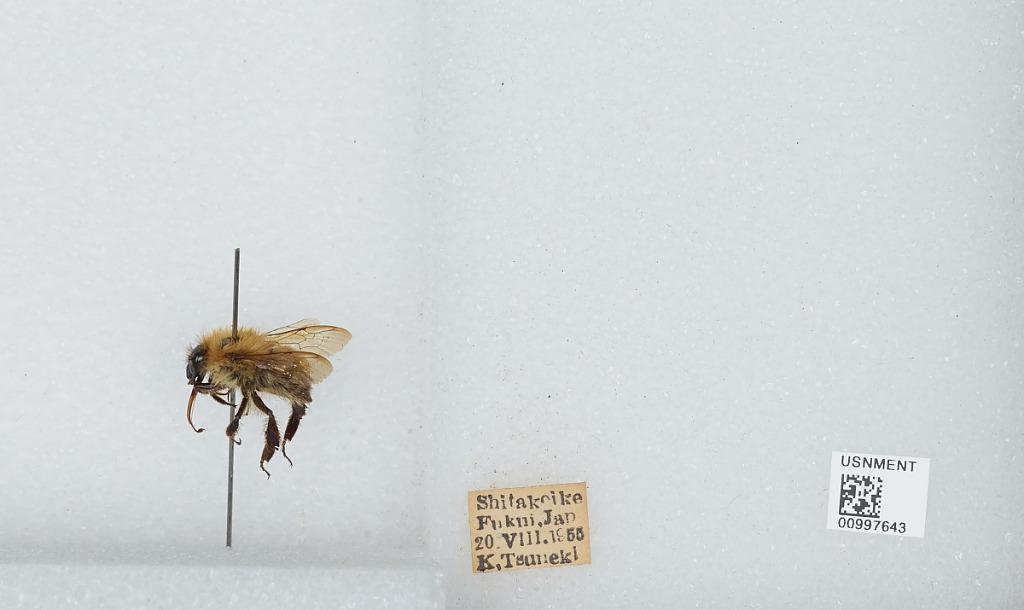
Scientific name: Bombus (Diversobombus) diversus Smith
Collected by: K. Tsuneki
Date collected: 1955-8-20
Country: Japan
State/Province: Fukui
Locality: Shitakoike